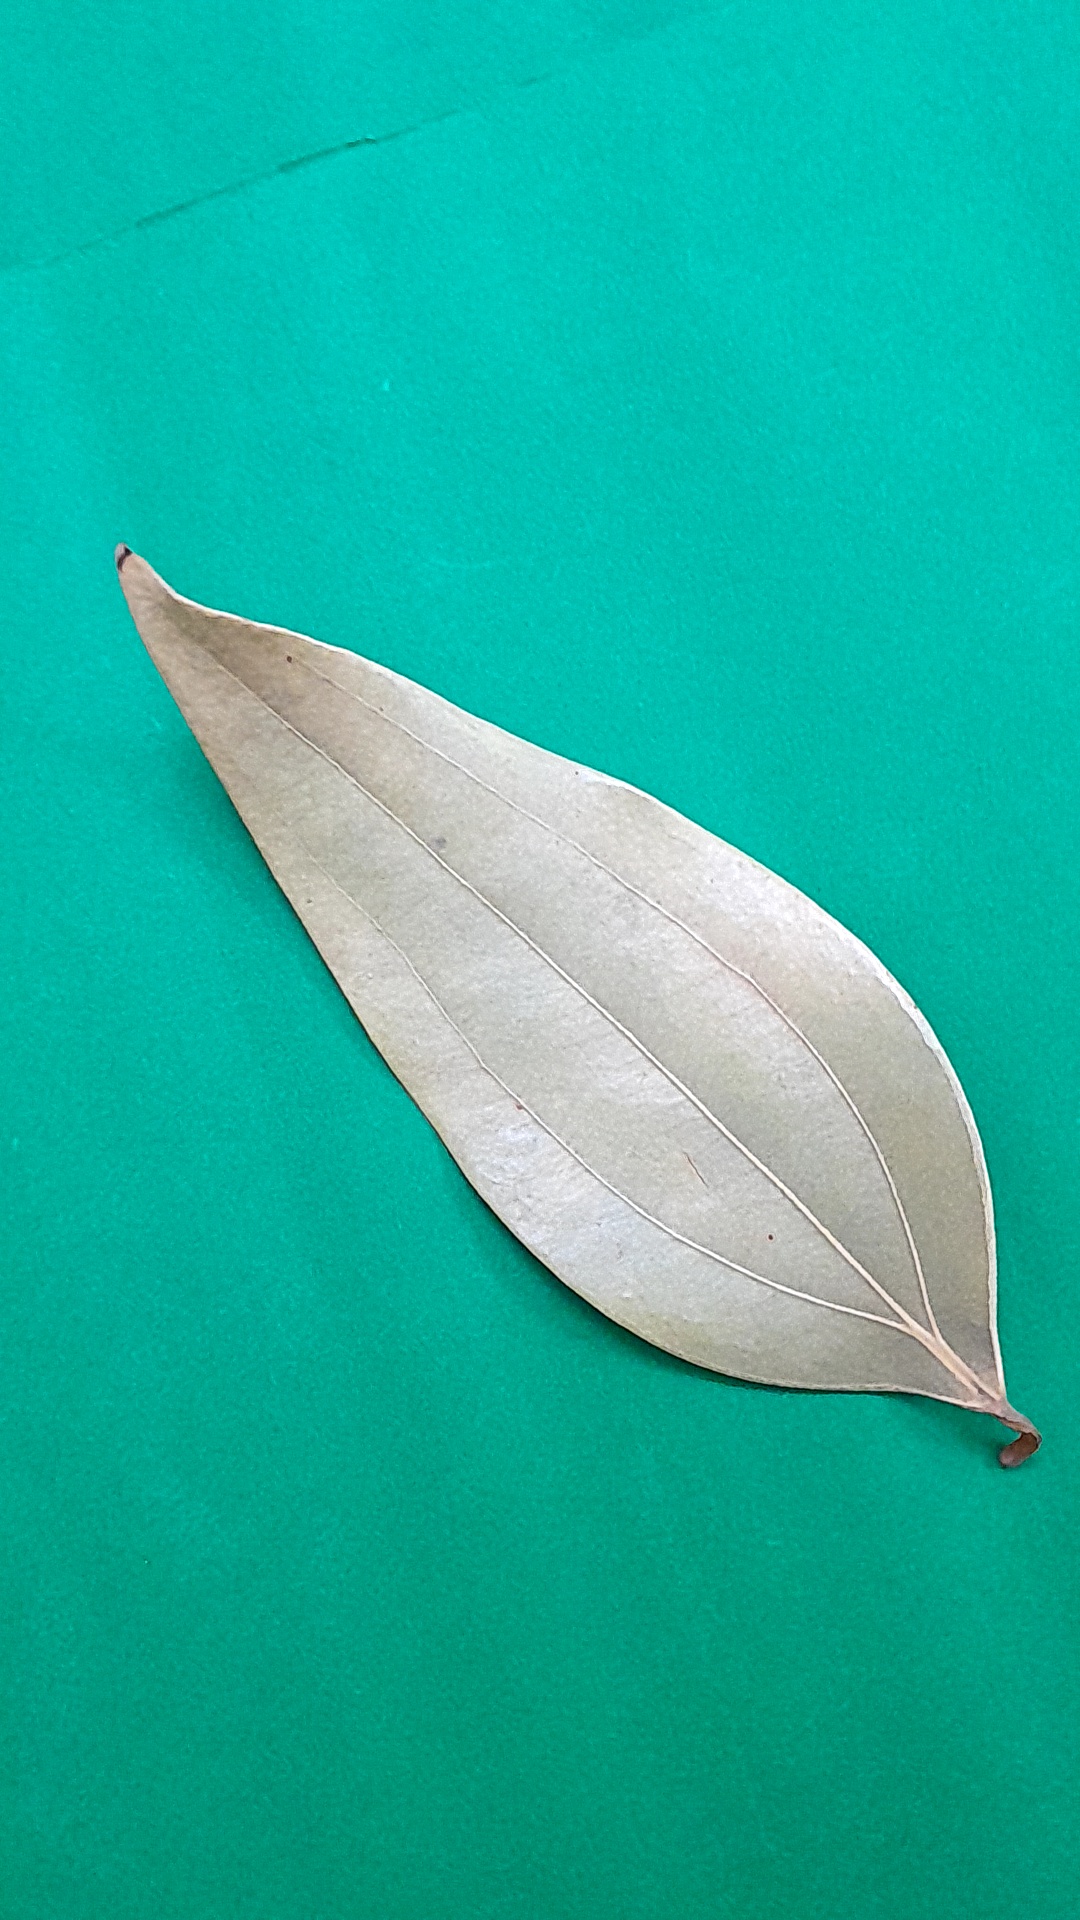
Label: Dry Leaf